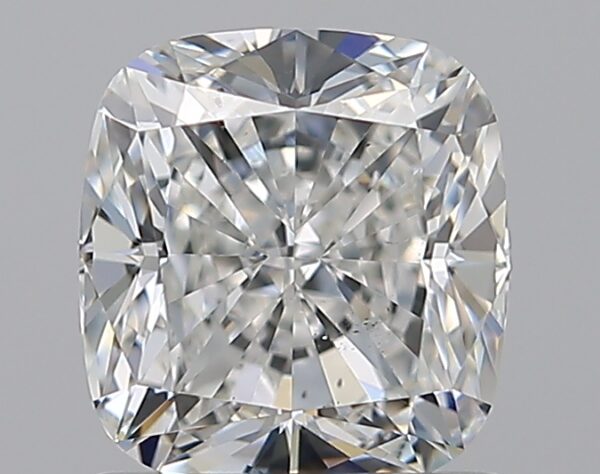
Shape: cushion
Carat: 1.2
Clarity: VS2
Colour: G
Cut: EX
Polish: EX
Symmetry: EX
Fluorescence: F
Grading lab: GIA
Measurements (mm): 6.08 x 5.71 x 3.98